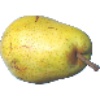
Label: Pear Monster 1